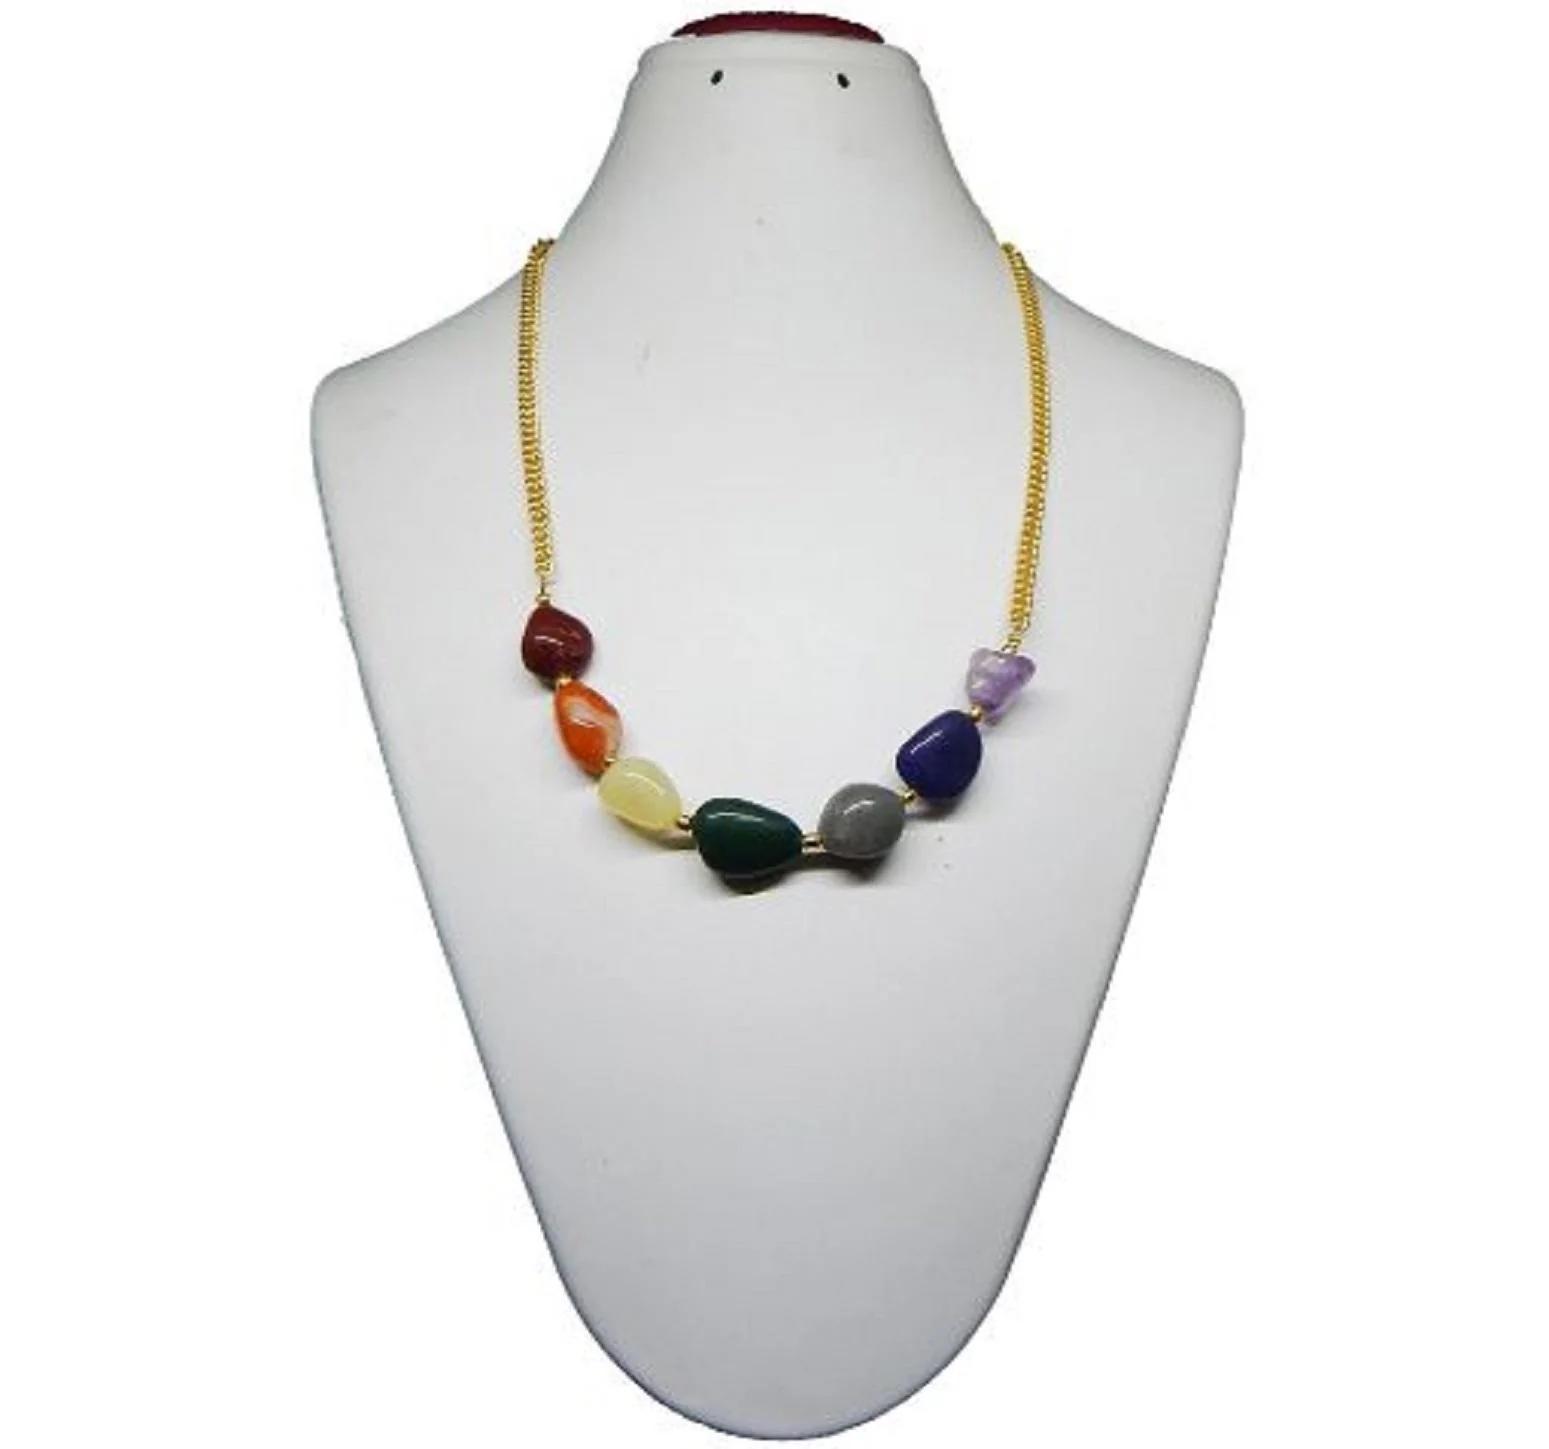
JAYA VISION ENTERPRISES Gemstone Tumble 7 Chakra Chain Necklace
Type: Necklaces
Brand: JAYA VISION ENTERPRISES
Price: Rs. 299
 Item Type : Semi Precious Gem Stone Tumble Necklace,Style : Tumble Stone Beads Necklace,Finishing Detail : 7 Color Gemstone Tumble with Gold Polish Copper metal Finding Chain made Necklace